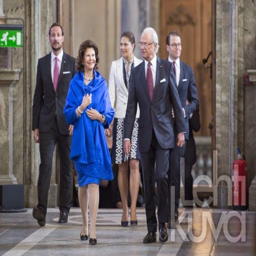
family met with noble person .